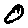
Label: 0